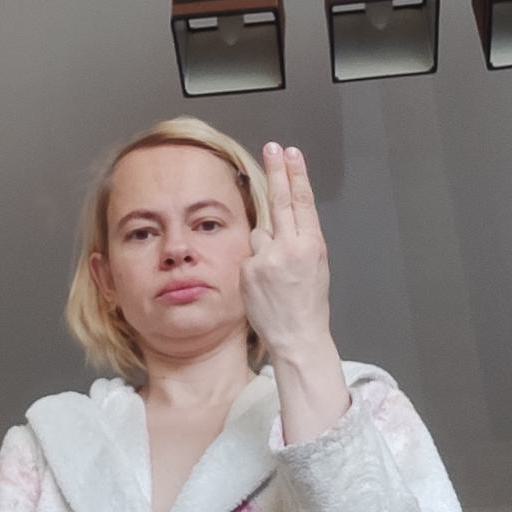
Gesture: two_up_inverted